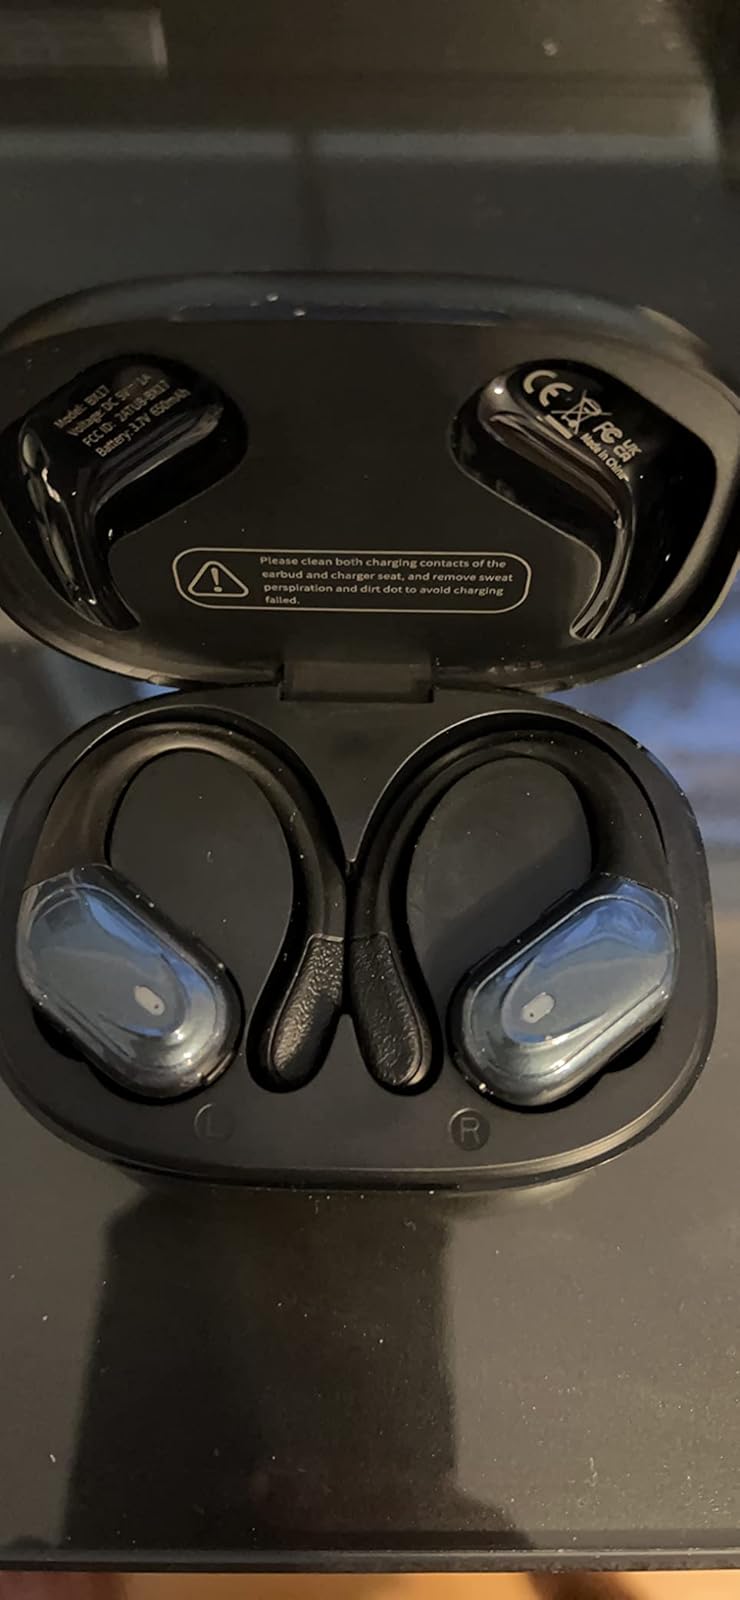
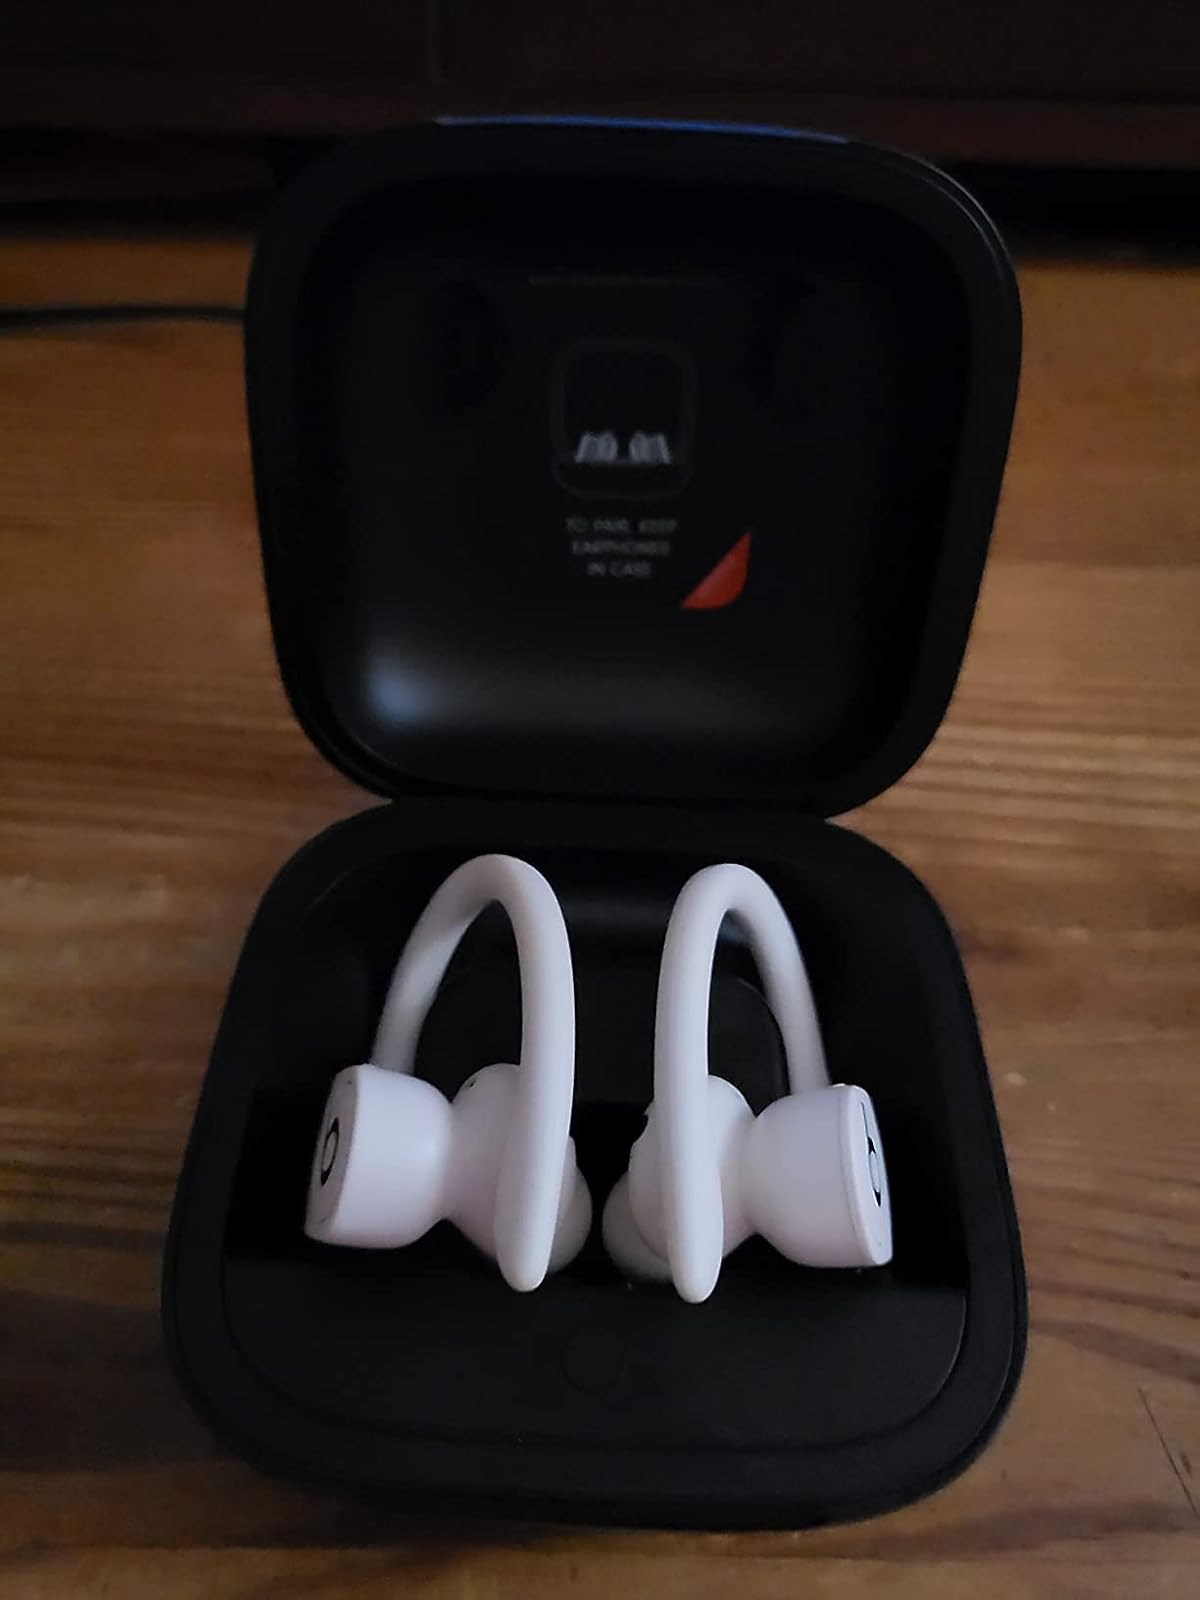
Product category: earbuds
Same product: no